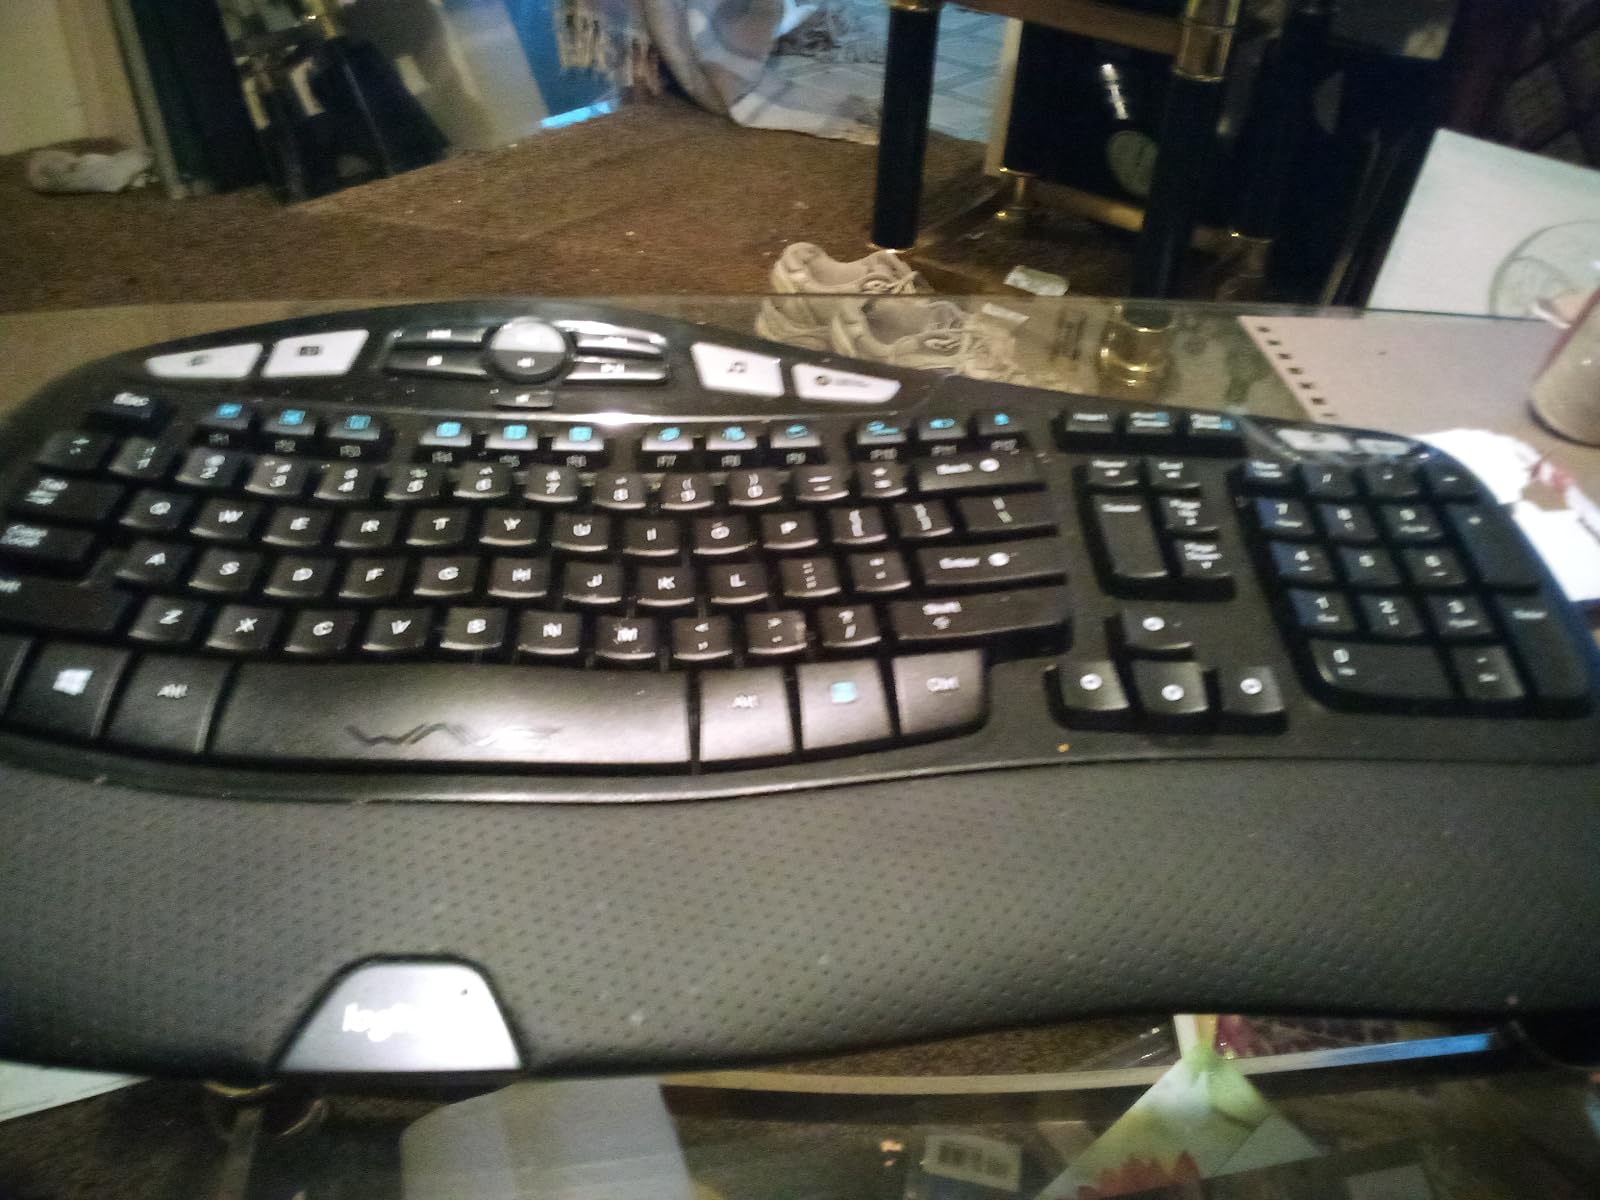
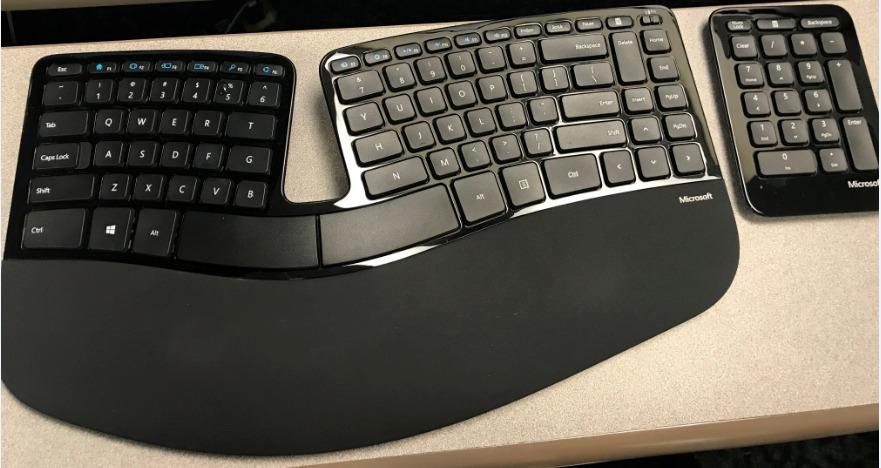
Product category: keyboard
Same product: no